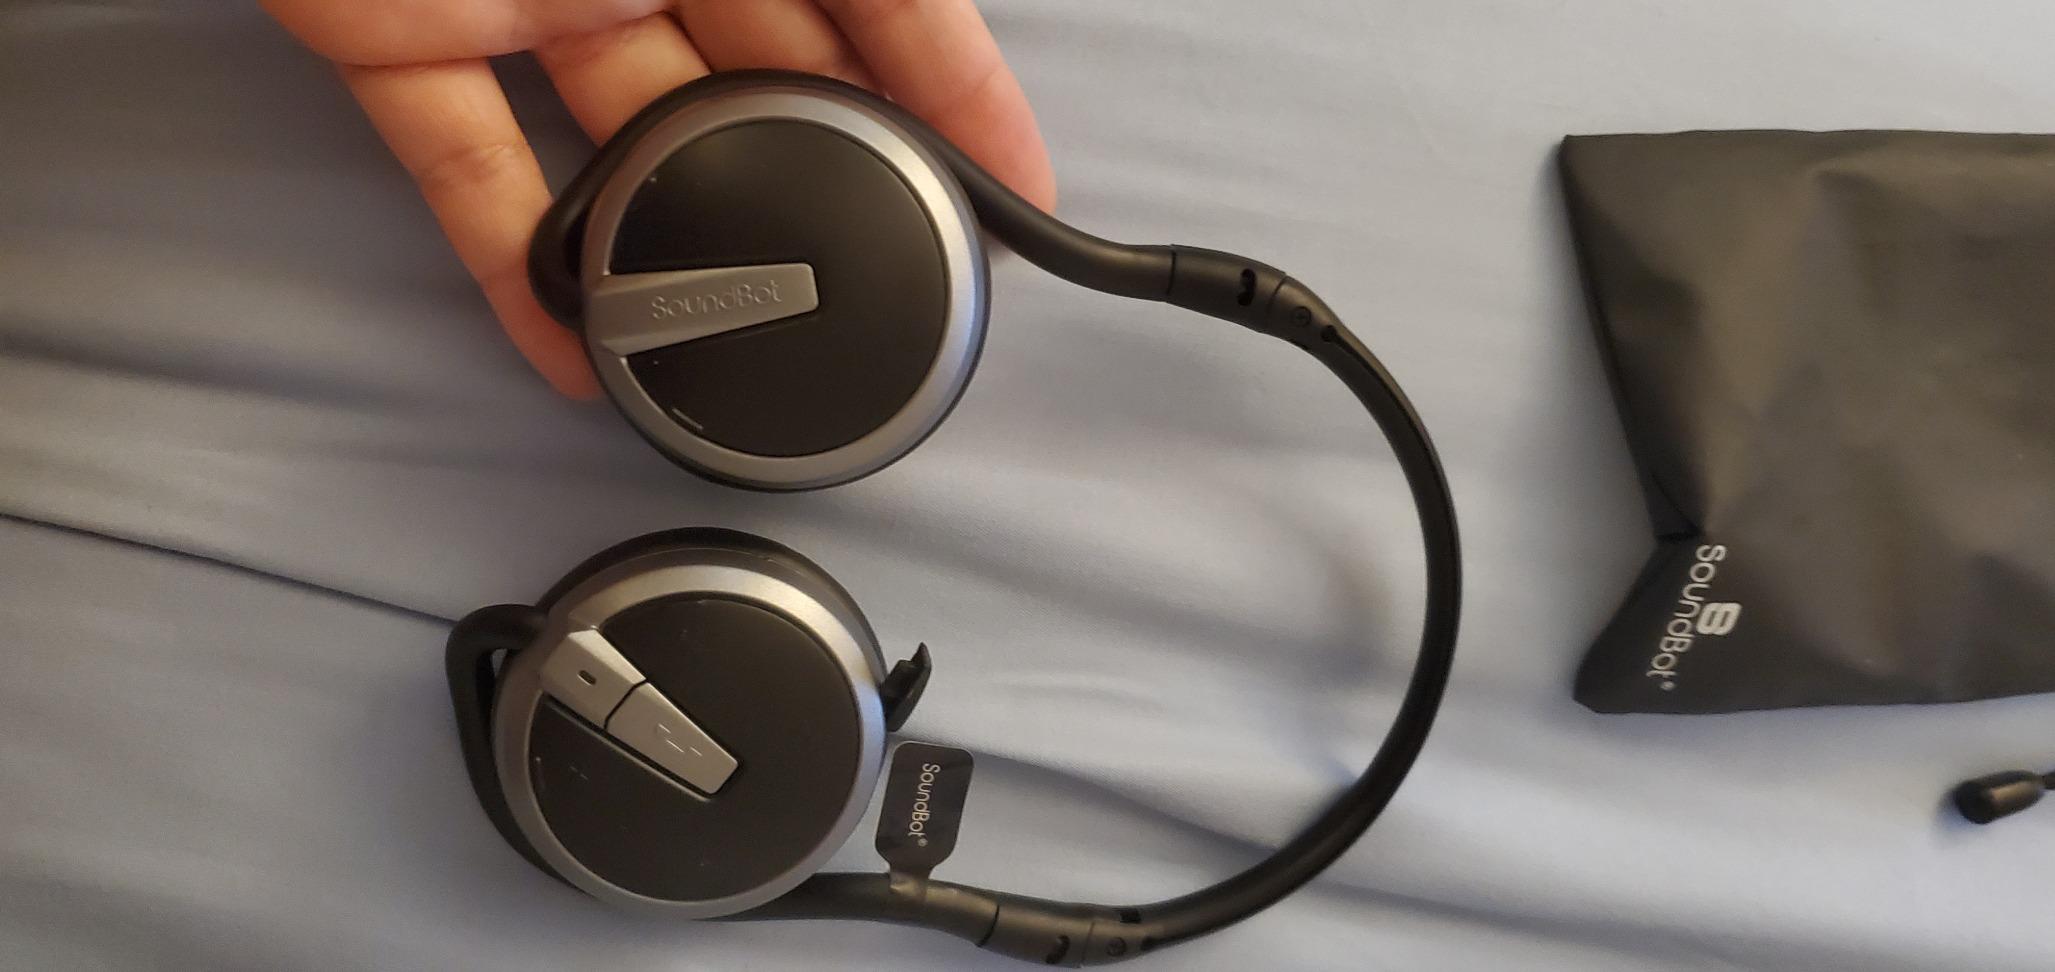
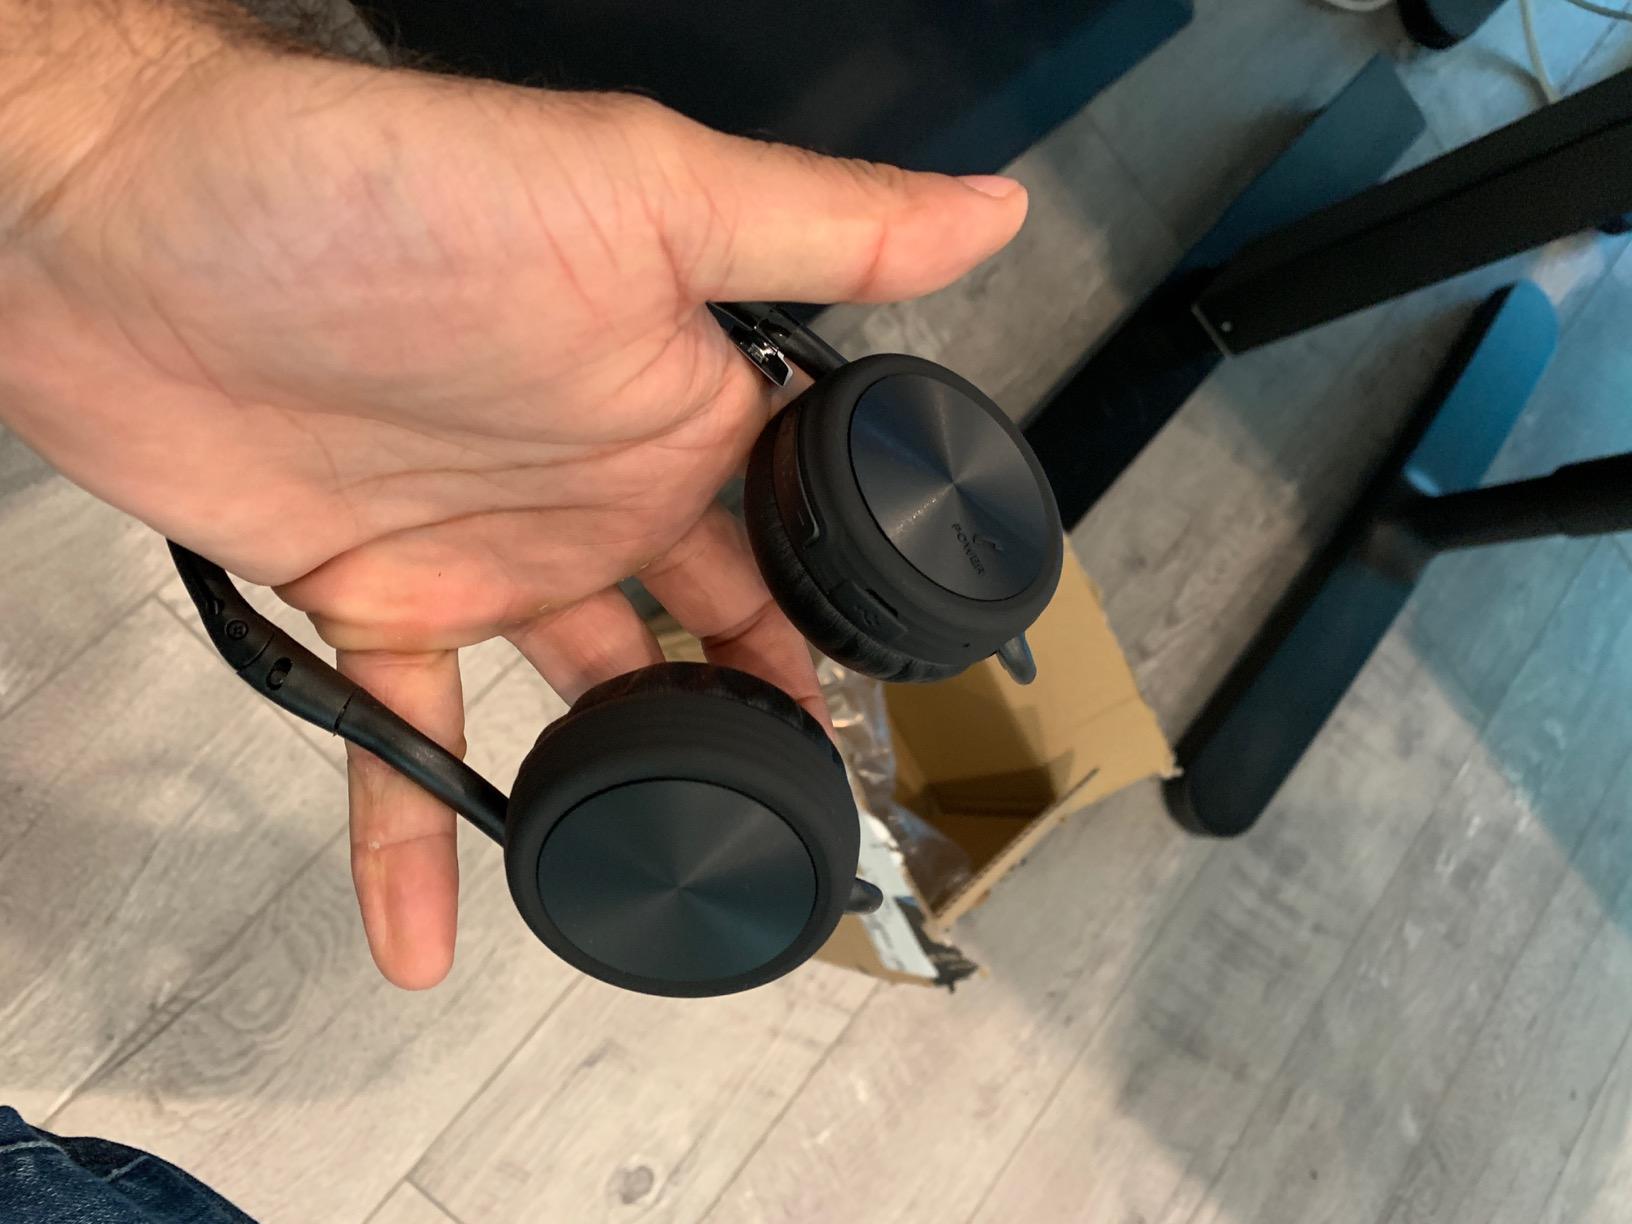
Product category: headphones
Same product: no